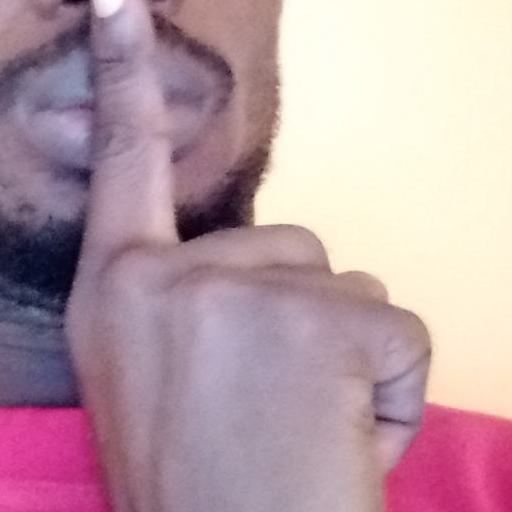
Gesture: mute